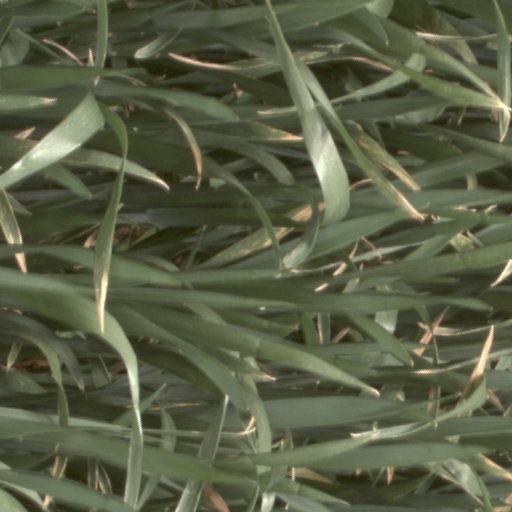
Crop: wheat